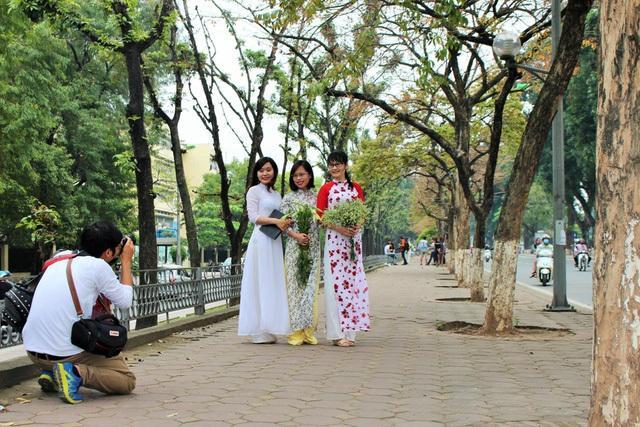
có một chàng trai đang chụp ảnh cho một nhóm các người phụ nữ